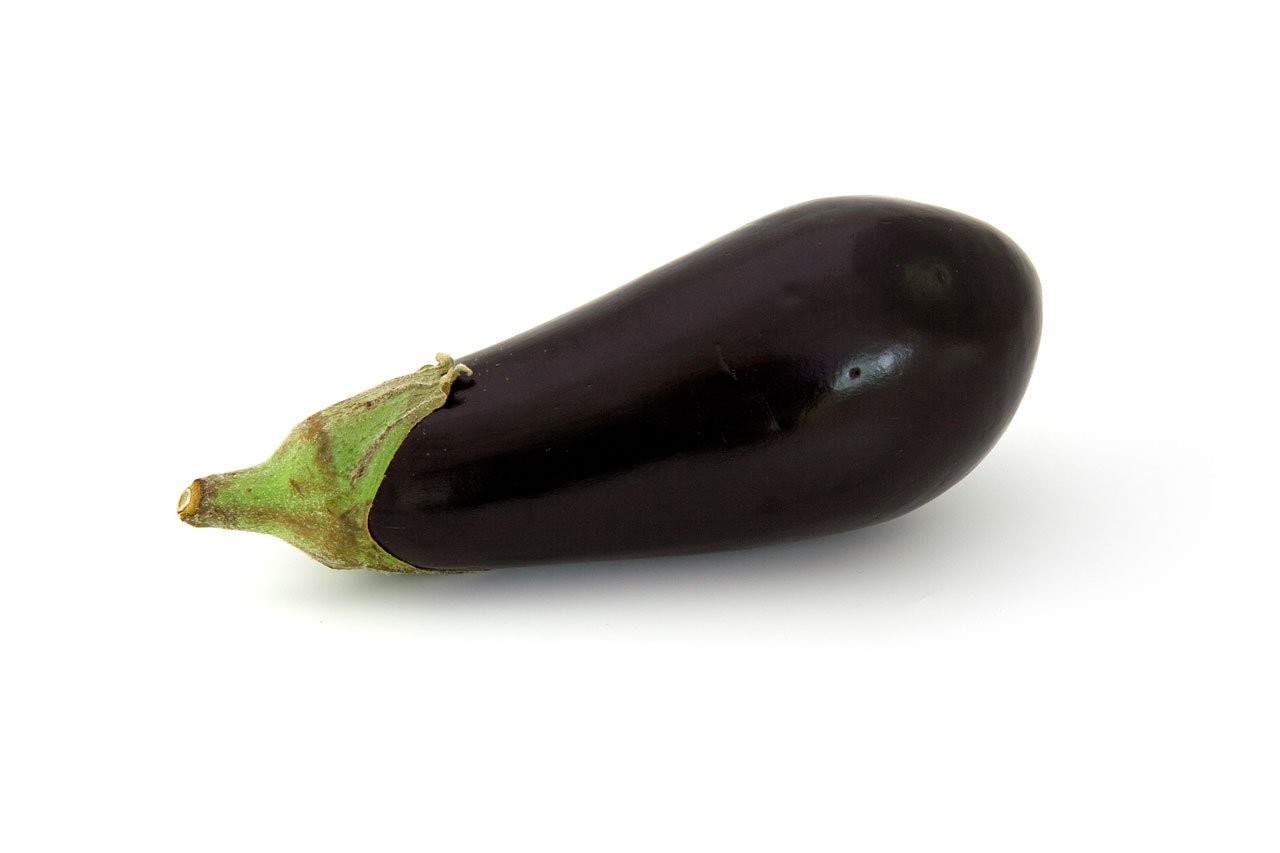
plant, fruit, food, green, produce, vegetable, eat, objects, violet, dinner, diet, aubergine, bio, flowering plant, land plant